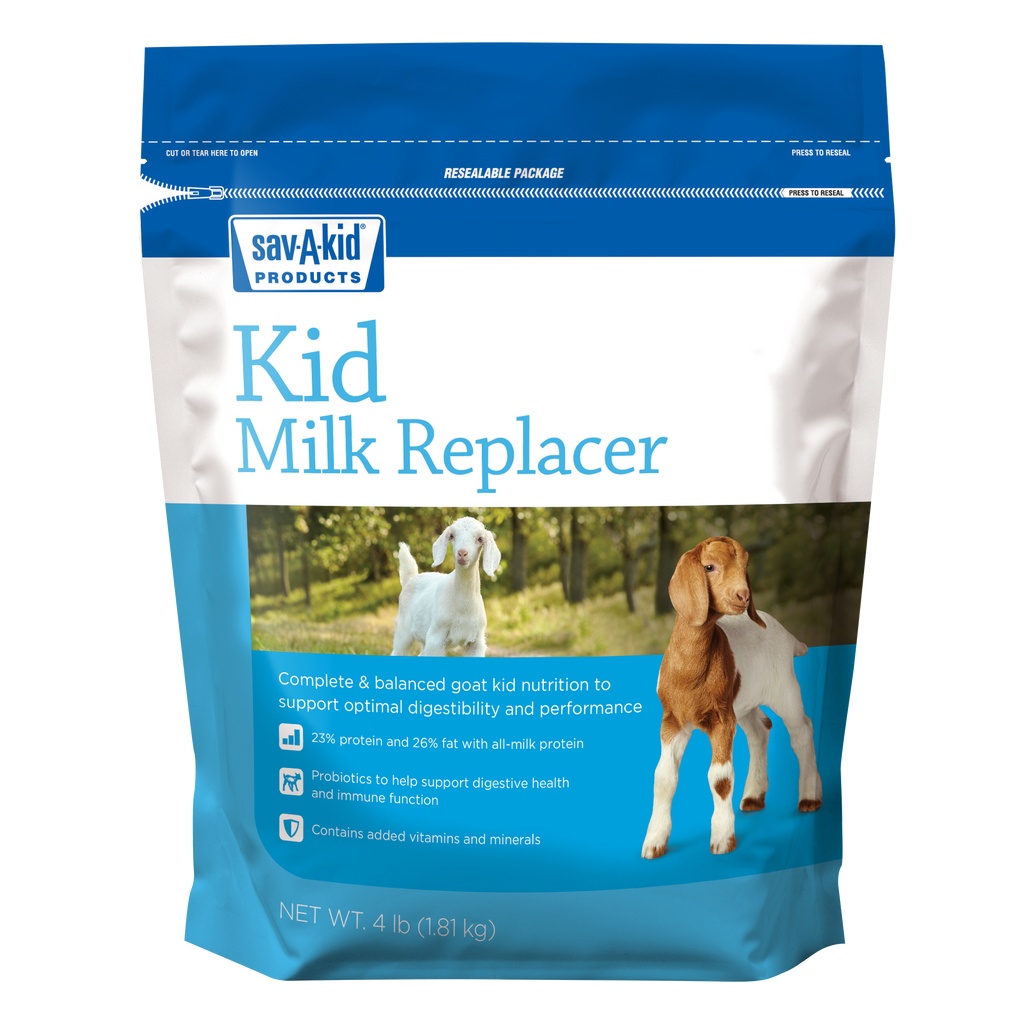
Sav-A-Kid® Milk Replacer
Sav-A-Kid® Milk Replacer is a complete and balanced nutrition designed to support the overall wellness and growth of goat kids. An all-milk protein formula with a blend of vitamins, minerals, and organic selenium, Sav-A-Kid® gives your young ones the strong start they deserve. Made to mimic Doe milk, with 26% fat and 23% all milk protein, to help provide high quality nutrition to support the digestive, muscle, and bone development for your goat kid. Probiotics and yeast extract added to help maintain optimal levels of beneficial bacteria. Includes essential vitamins and minerals with organic selenium to provide immune function support. Contains the appropriate levels of copper, intended for enhanced hair/coat development. Supplemental nutrition – follow the directions for use as a dry powder supplement to ensure your little ones receive the nutrients they need during weaning or times of stress.
Brand: Sav-a-caf
Category: Business & Industrial > Agriculture > Animal Husbandry > Livestock Feed > Goat & Sheep Feed